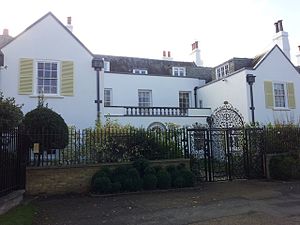
Thatched House Lodge
Thatched House Lodge
Thatched House Lodge er et kongeligt residens i Richmond upon Thames i London.